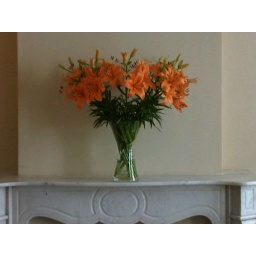
Dutch flowers in the Utrecht office